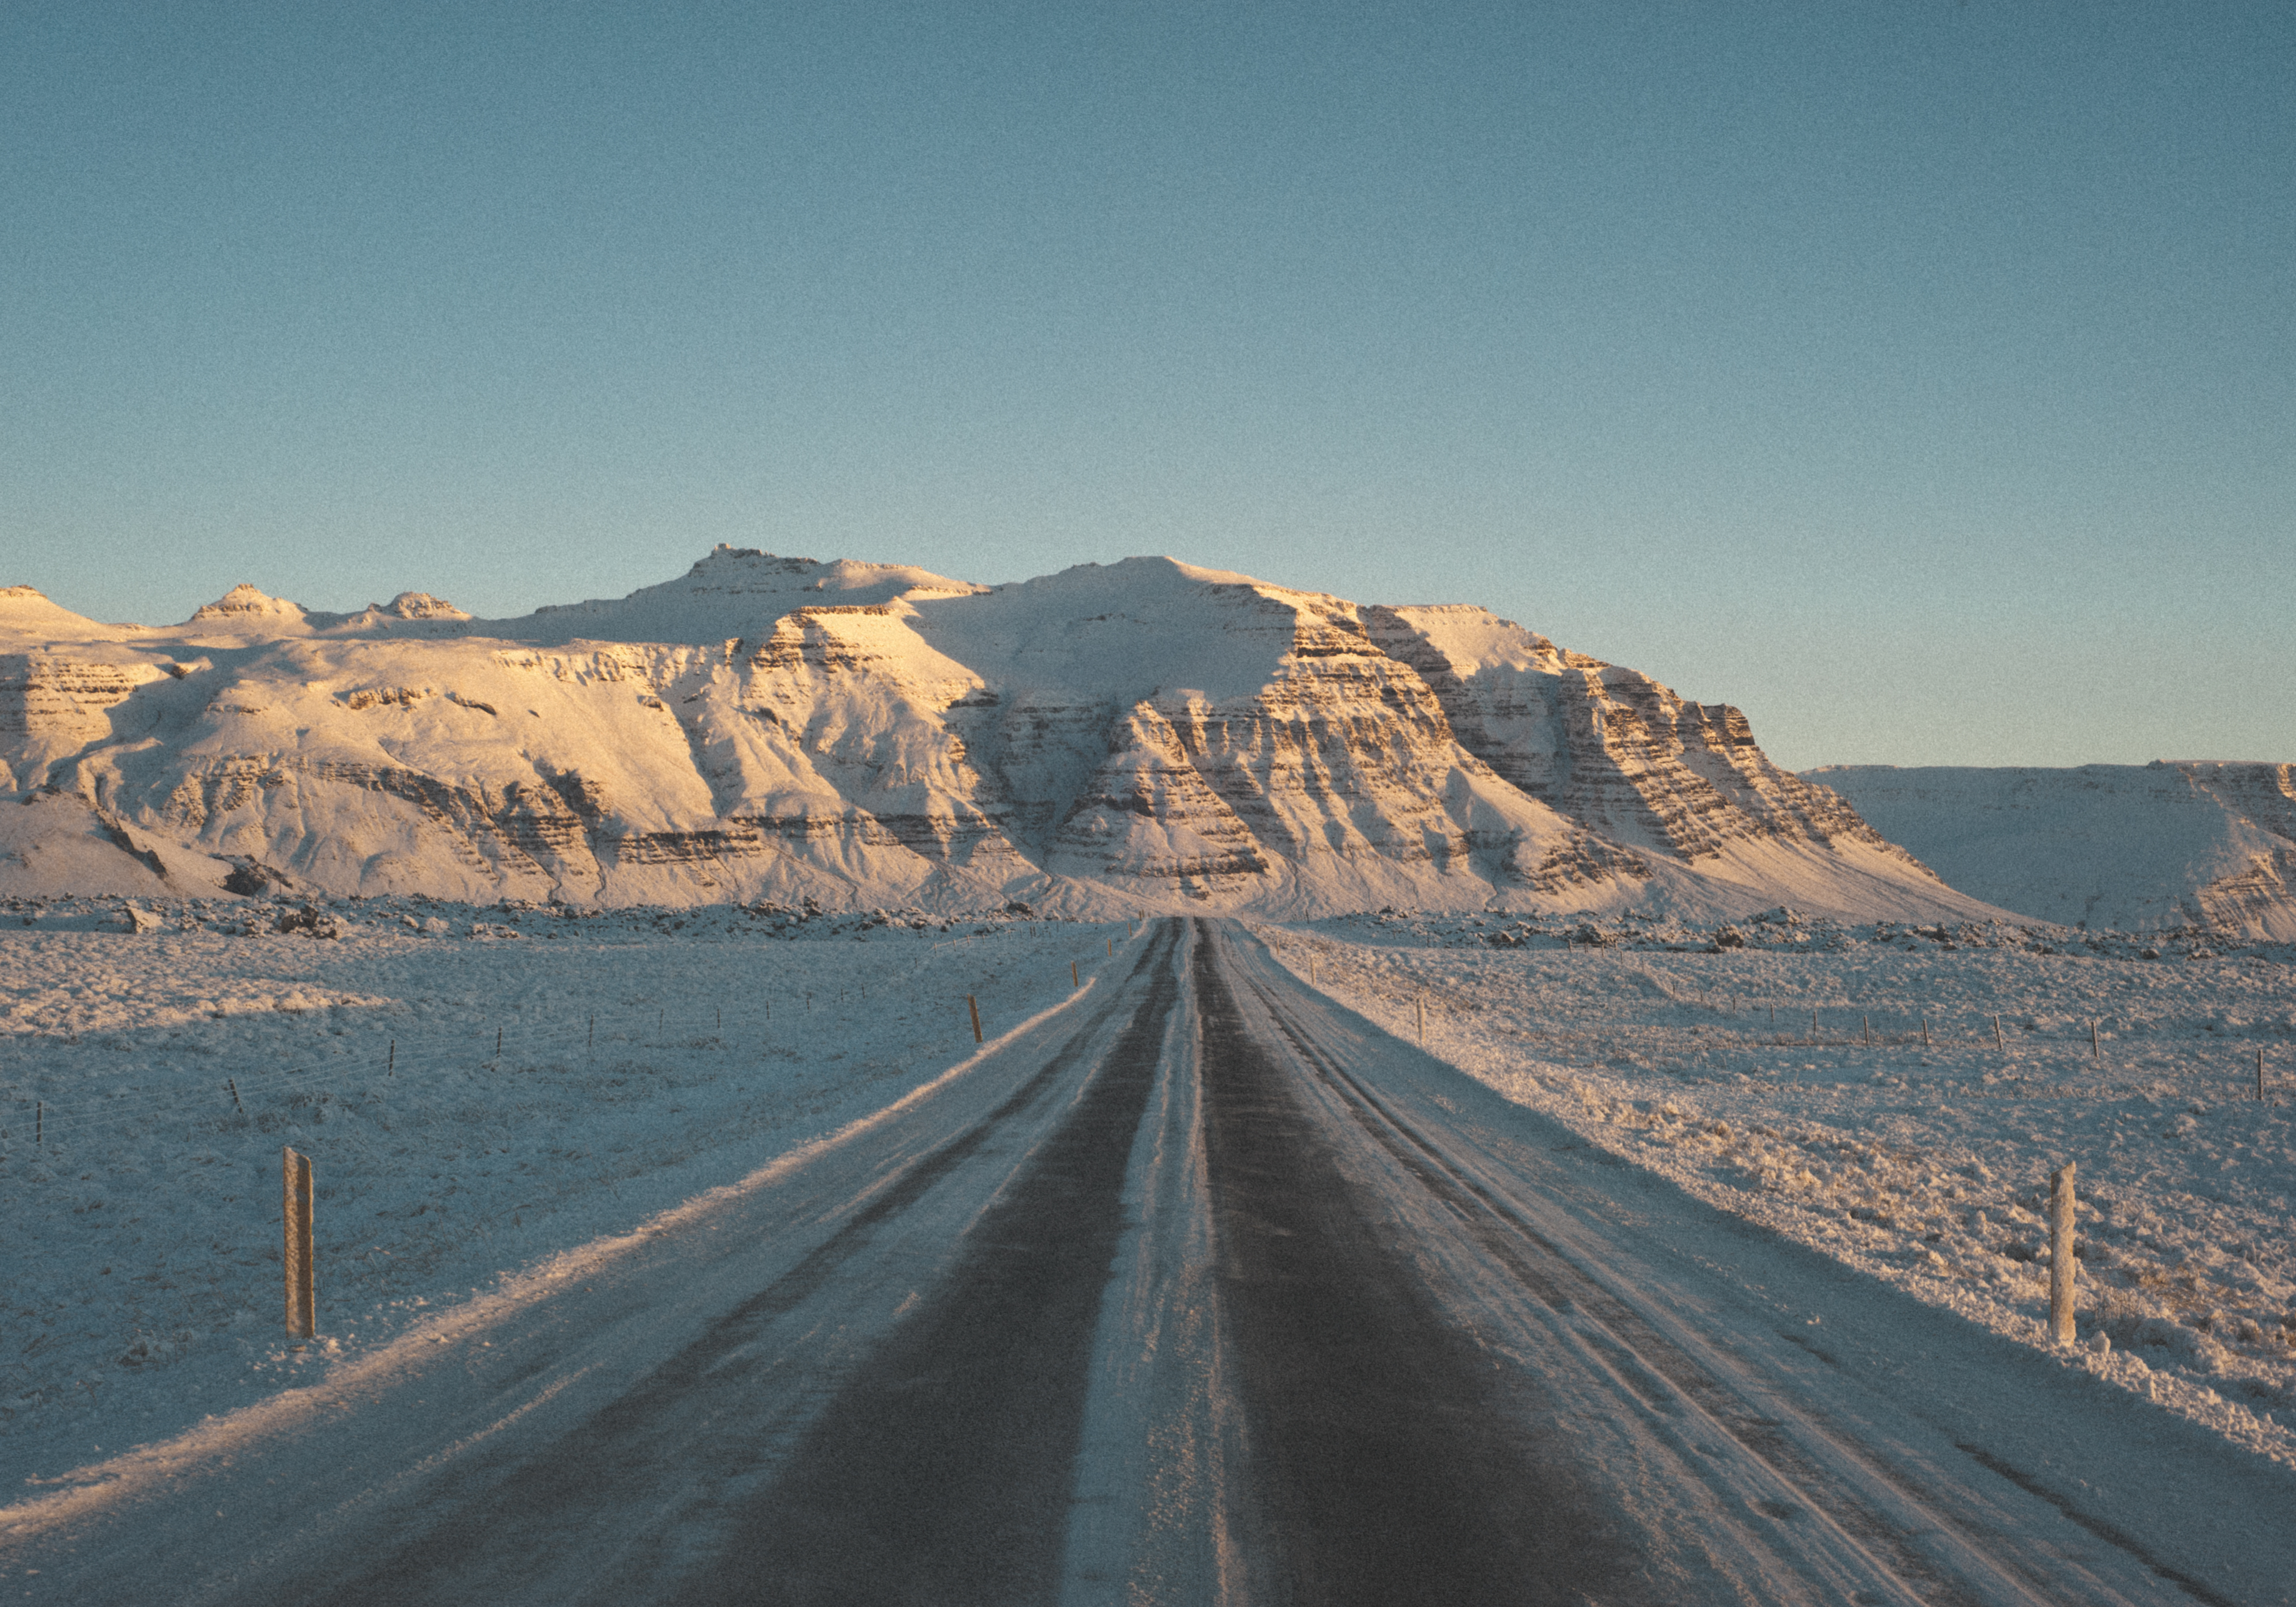
landscape, sea, sand, horizon, mountain, snow, winter, road, morning, hill, dawn, valley, mountain range, weather, route, terrain, road trip, marker, plateau, verge, landform, natural environment, aeolian landform, mountainous landforms